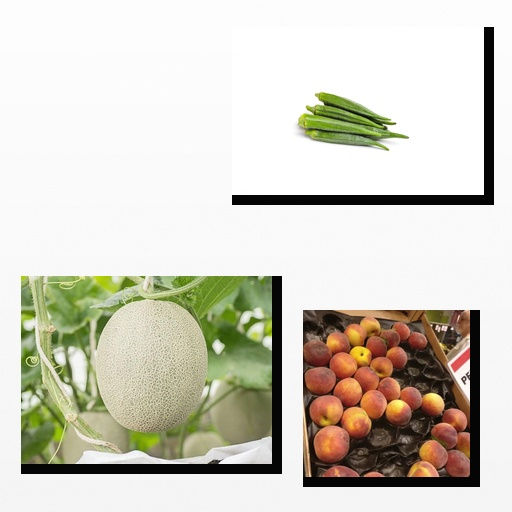
Food items: cantaloupe, peach, okra